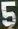
Number: 5